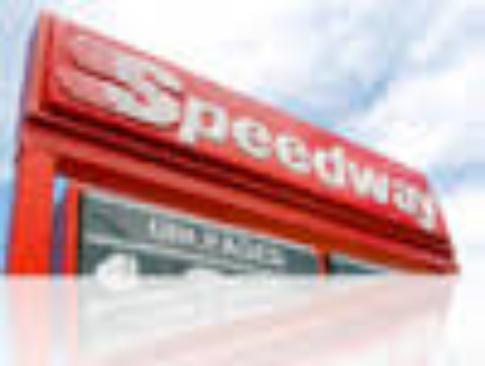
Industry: Transportation